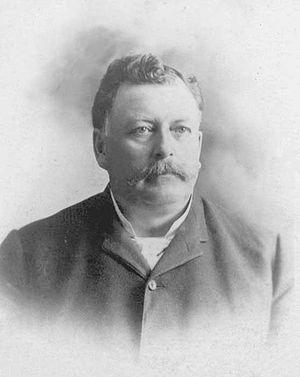
Portrait de Cyprien Martin (1860-1920).
Cyprien Martin est un fermier et un homme politique canadien.